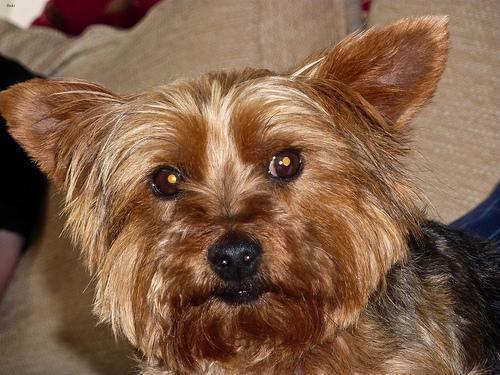
yorkshire terrier